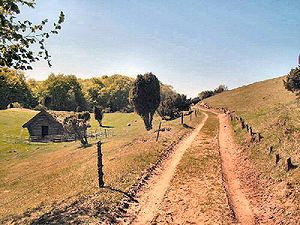
Katsig Bakker
Motiv fra Katsig Bakker, maj 2005
Katsig Bakker, beliggende ca. 15 km vest for Frederikshavn, er et fredet areal på ca. 40 ha bestående af lyngklædte bakker, enebærkrat og løvskov.